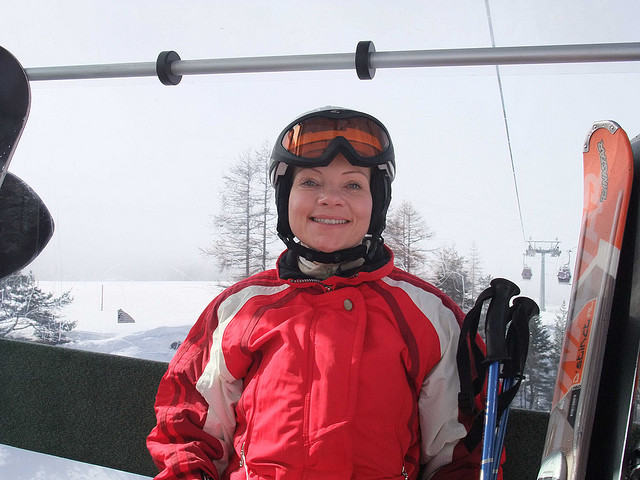
user: Given an image and a question. Answer the question in a short answer. Question: What is the wire behind her head? Short Answer:
assistant: ski lift